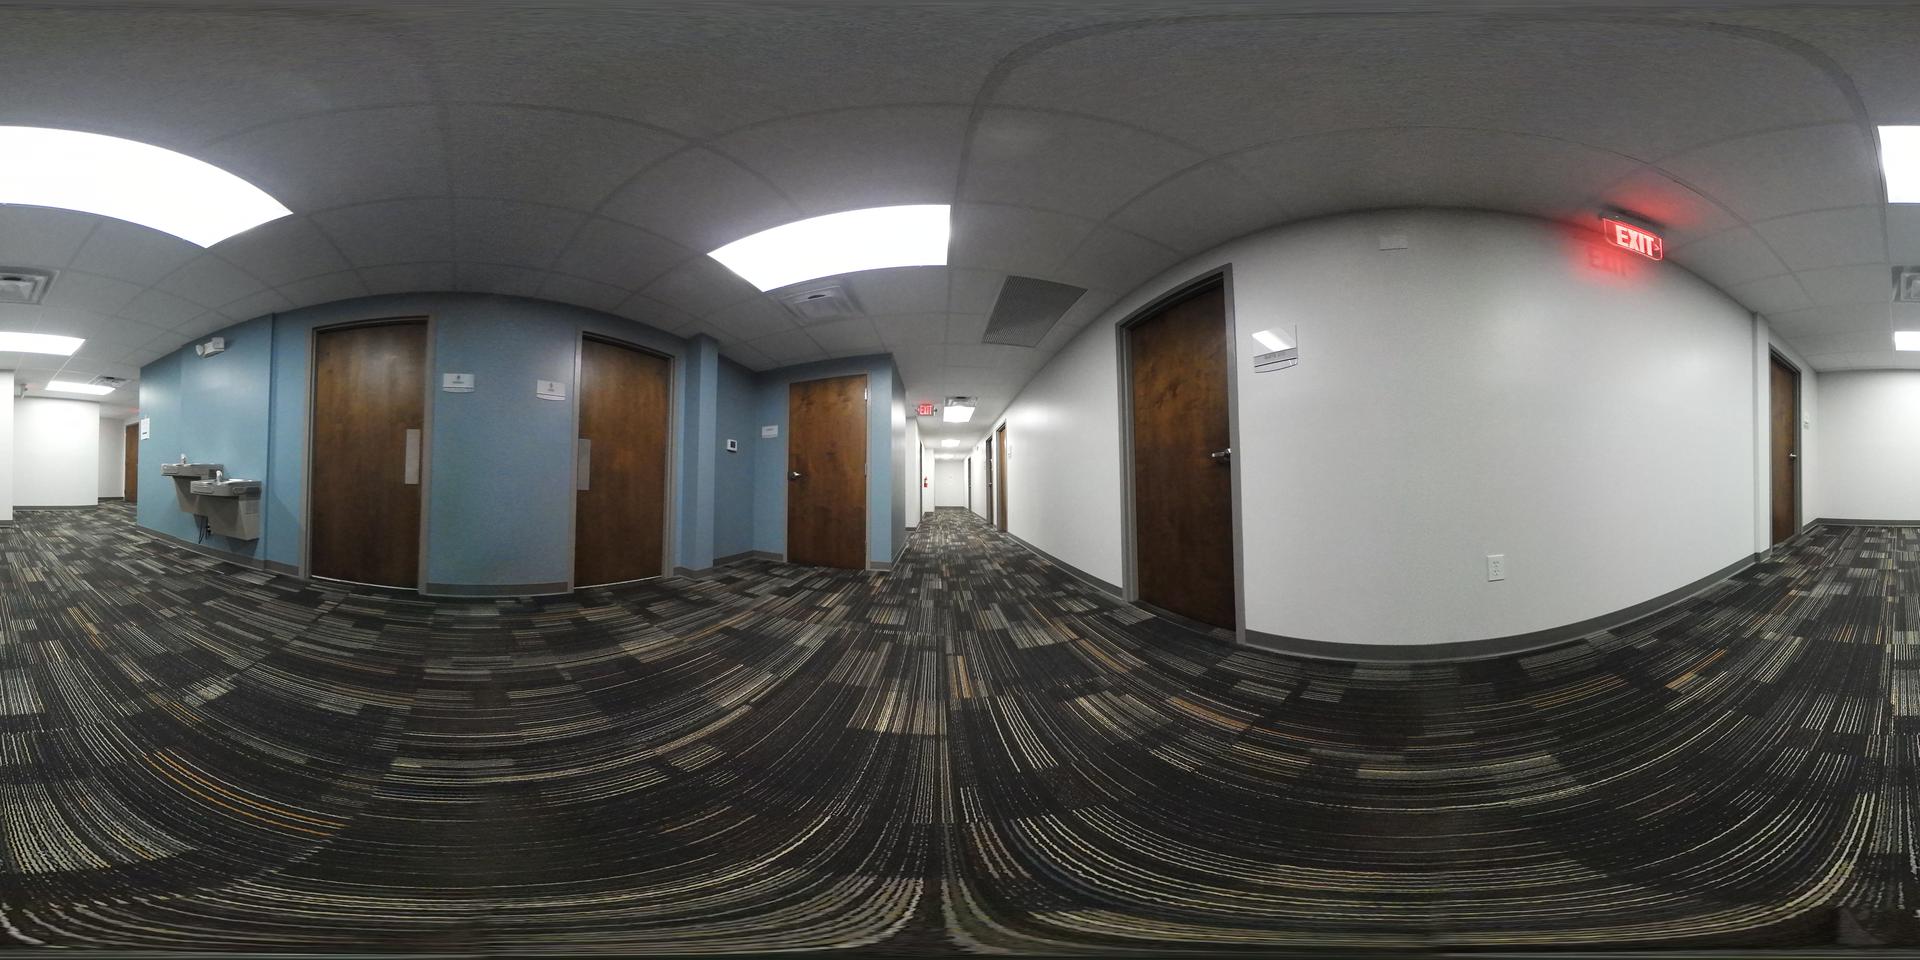
Referred object: the drinking fountain on the wall

Referred object: the red exit sign